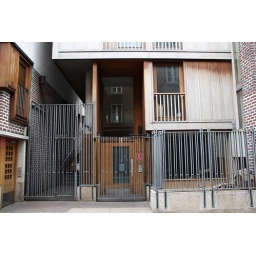
the wooden building by de blacam and meagher architects